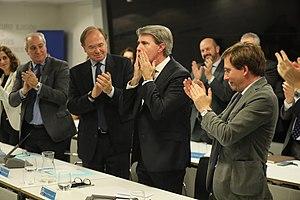
Ángel Garrido García [ˈãŋxɛl ɣaˈriðo ɣaɾˈsia], né à Madrid le 7 avril 1964, est un homme politique espagnol membre de Ciudadanos.